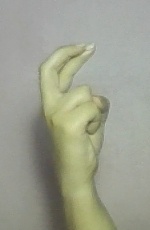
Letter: zay